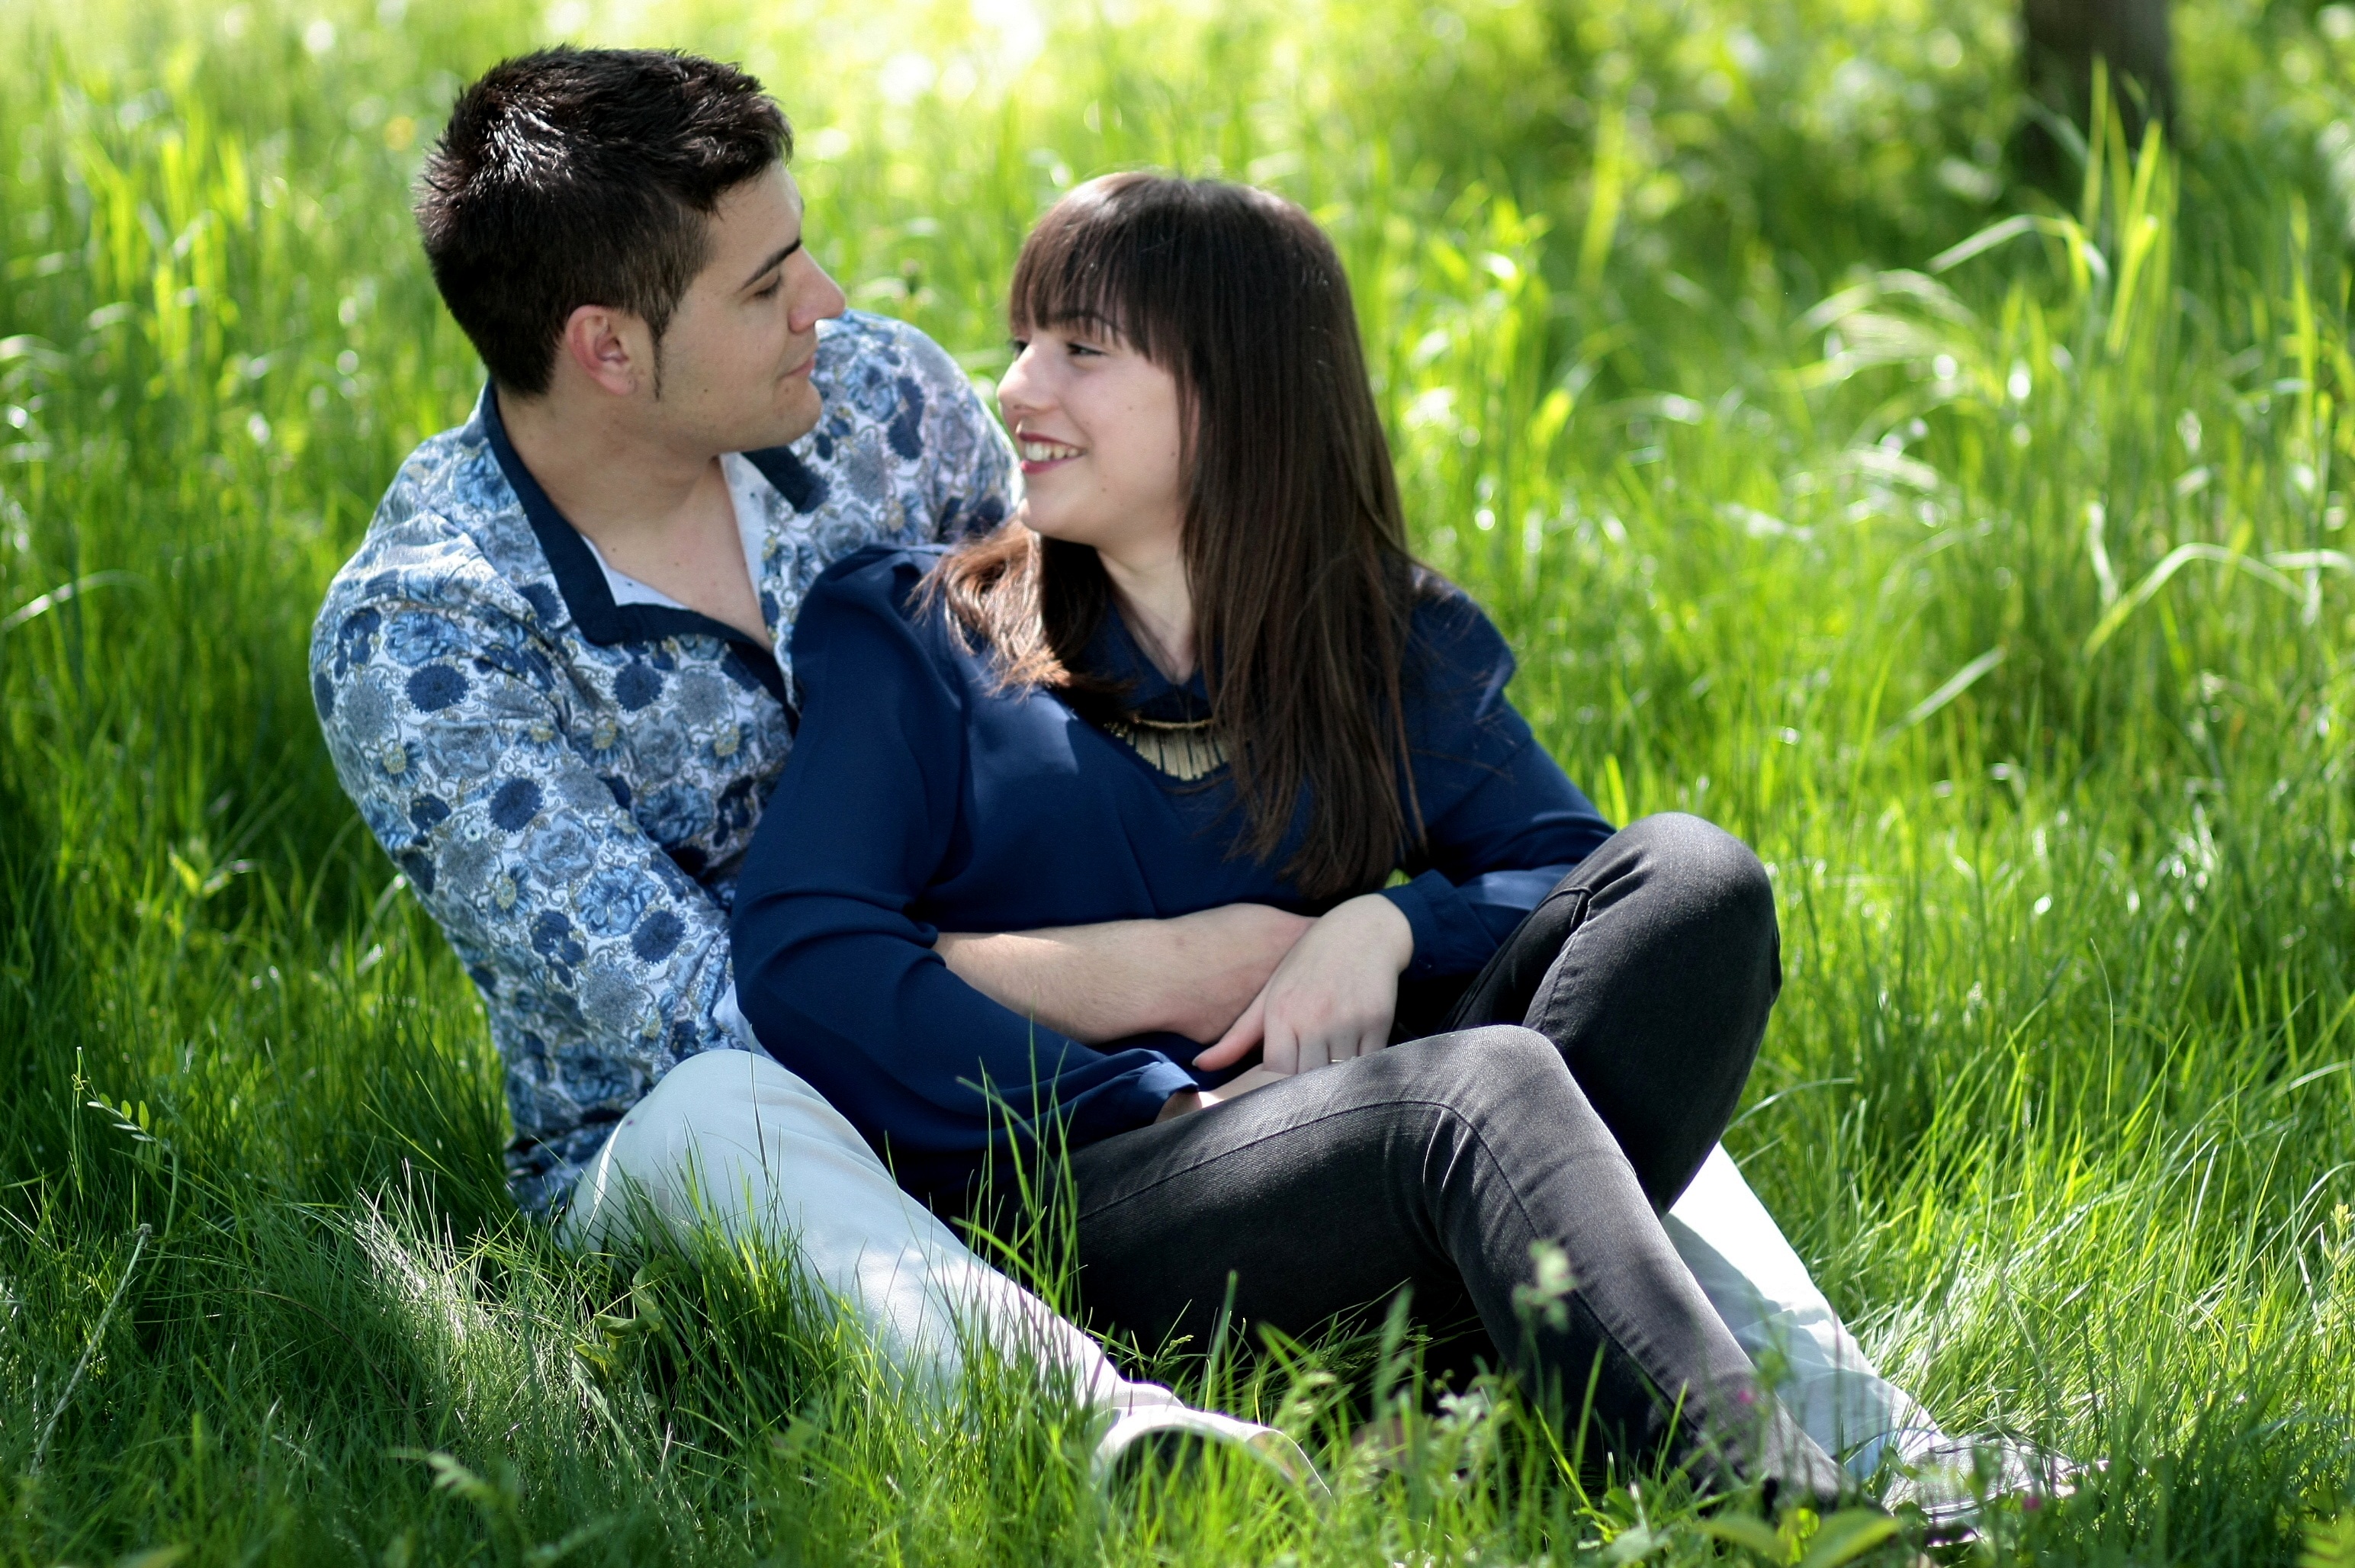
grass, person, people, lawn, photography, love, green, sitting, park, couple, romance, romantic, ceremony, happiness, interaction, photo shoot, portrait photography